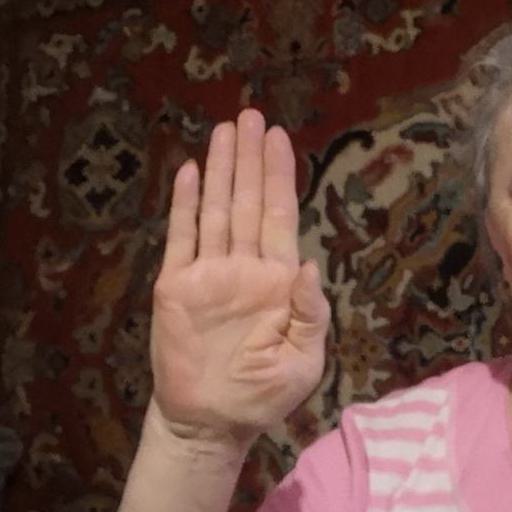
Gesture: stop